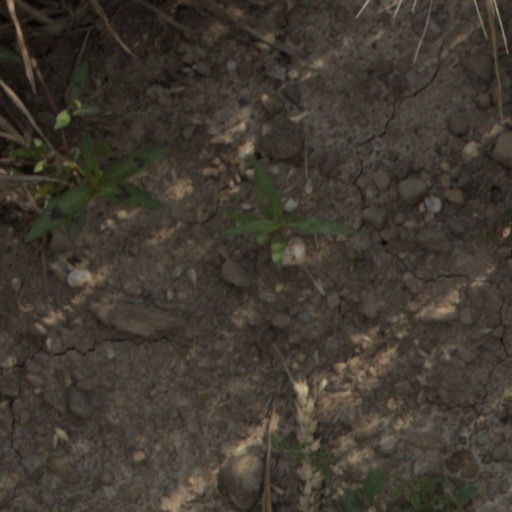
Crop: wheat